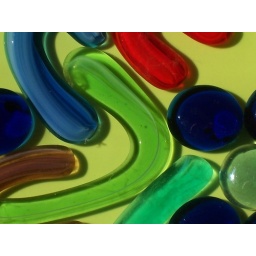
Glass beads sitting in water on a green plate.